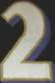
Number: 2